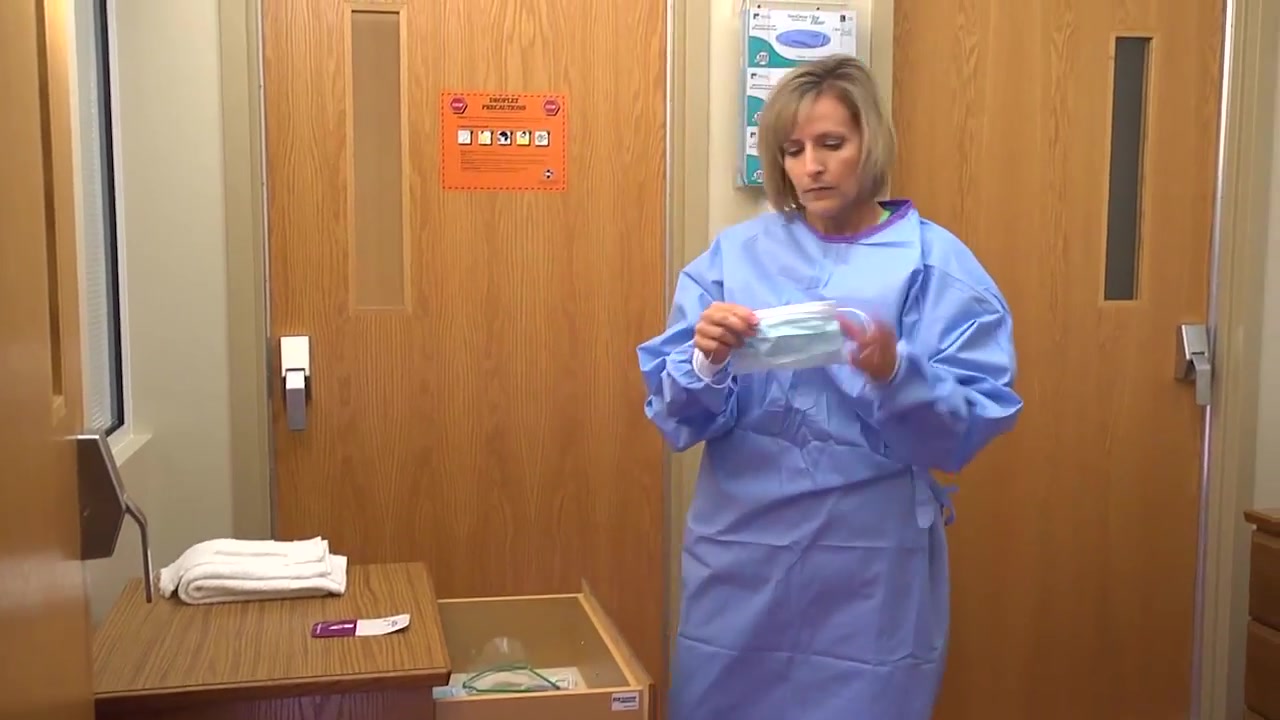
Objects detected:
Coverall
Mask